Ugetsu

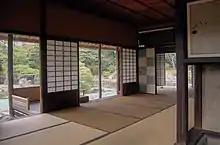
Katsura Imperial Villa was the basis for Katsuki Manor.

Mizoguchi told his cinematographer Kazuo Miyagawa that he wanted the film "to unroll seamlessly like a scroll-painting". The Southern School of Chinese painting was particularly an inspiration the filmmakers aspired to. The film has been praised for its cinematography, such as the opening shot and the scene where Genjūrō and Lady Wakasa have sex by a stream and the camera follows the flow of the water instead of lingering on the two lovers. Mizoguchi never personally handled the camera and did not participate in planning the lighting of his film. To achieve the appearance the filmmakers wanted, Miyagawa kept lighting low and filmed as near to sunset as circumstances would allow. Many of the shots were taken from cranes, with Miyagawa claiming in 1992 that these shots made up 70% of the film.